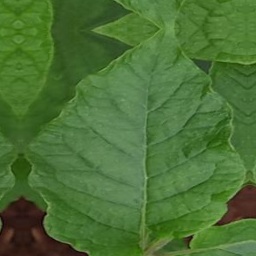
Etiqueta: Sana